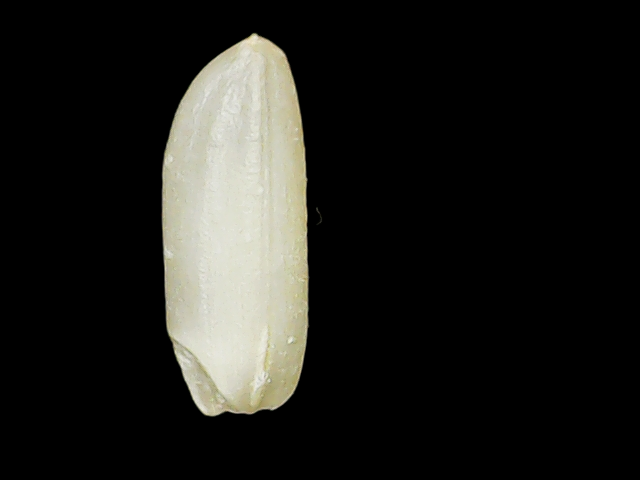
Rice variety: Binadhan12